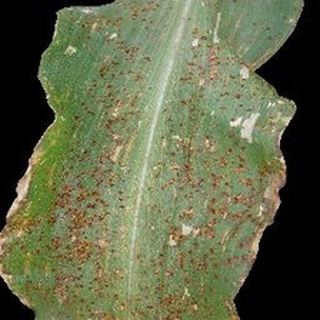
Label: corn_common_rust